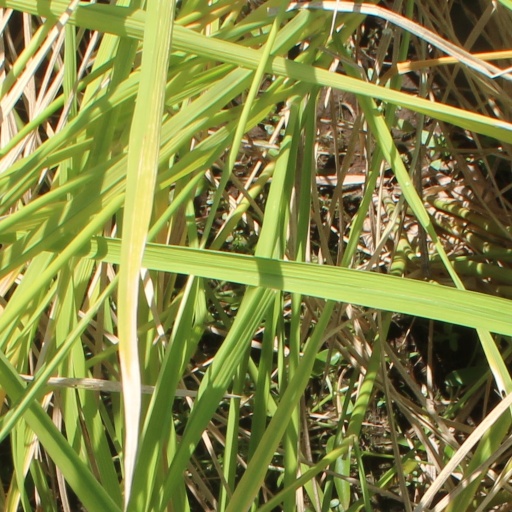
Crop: rice